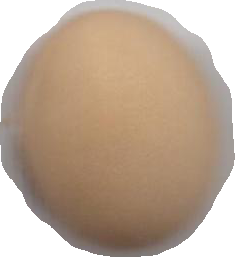
Variety: Anjasmoro